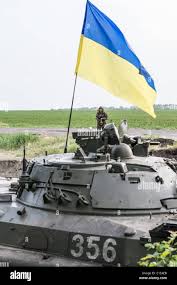
Label: BMP